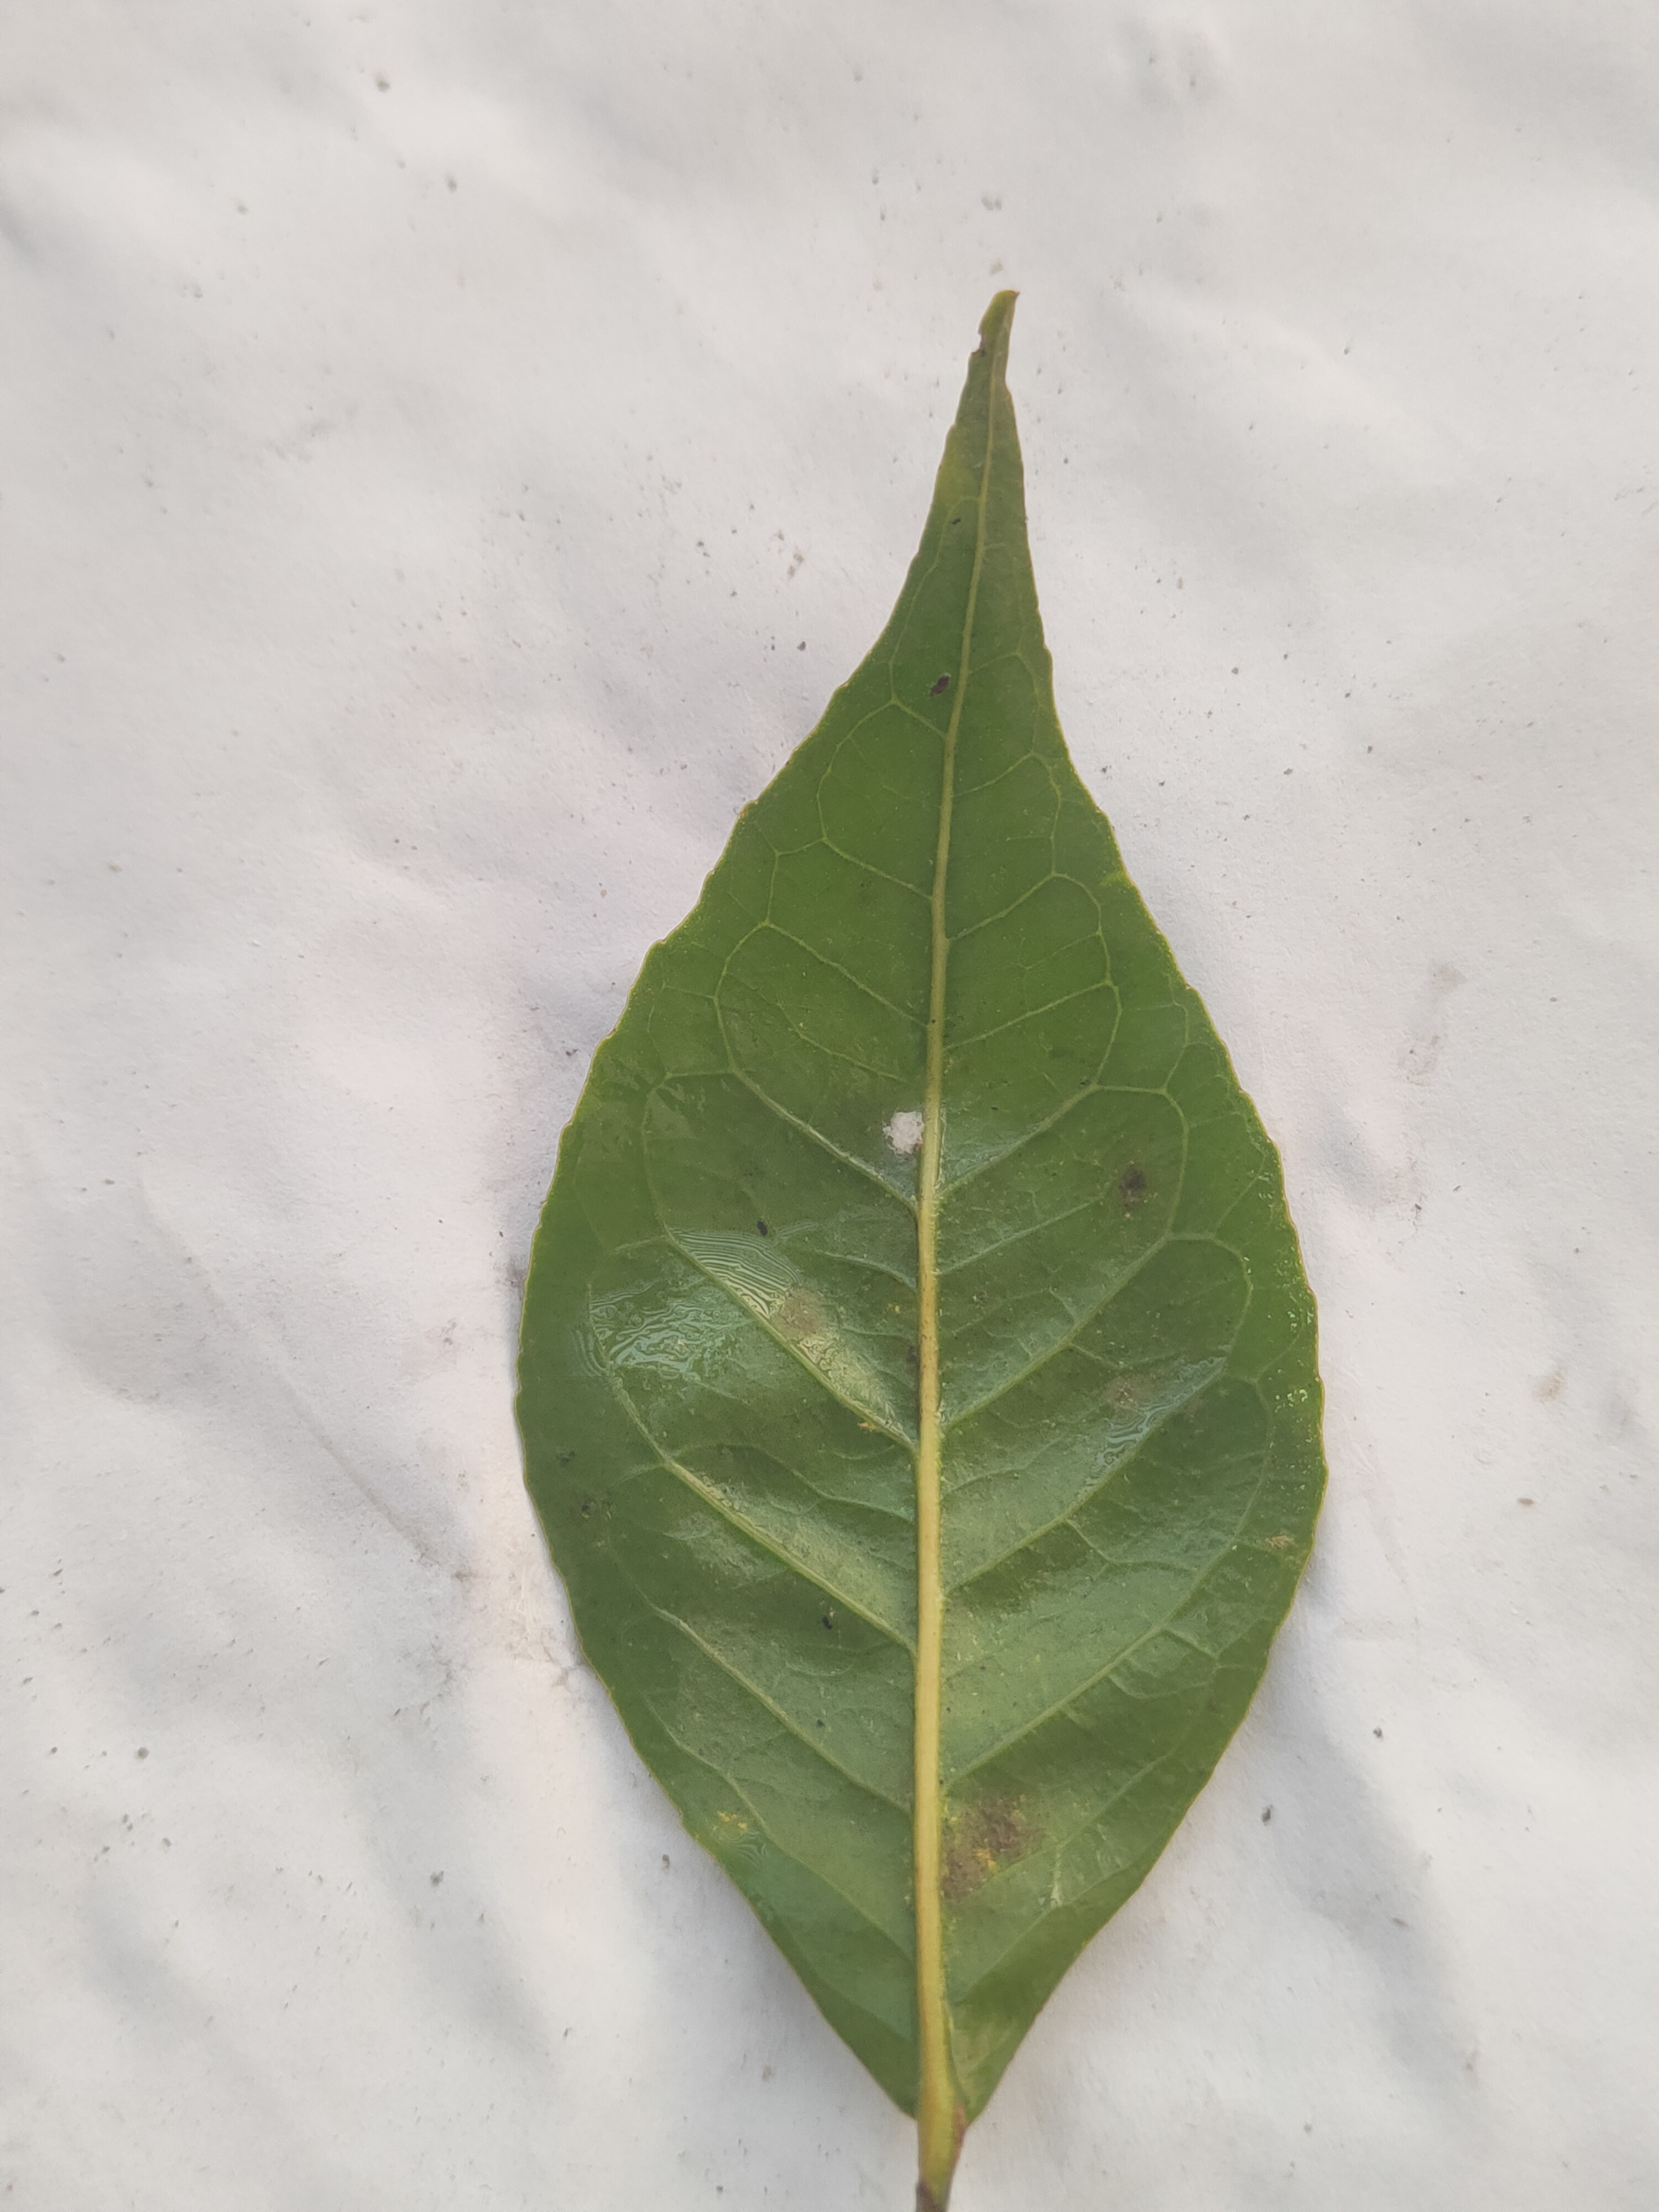
Leaf variety: Aegle marmelos